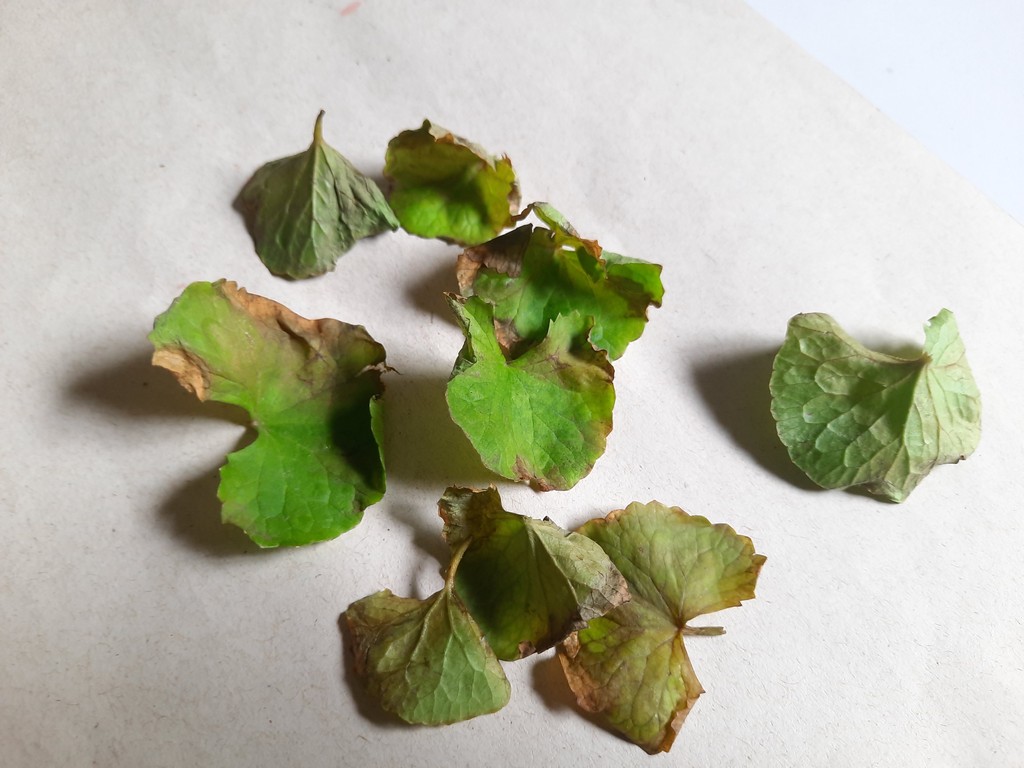
Label: Unhealthy